Liaodi Pagoda

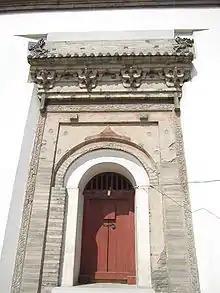
A closeup of a door at the Liaodi Pagoda of Kaiyuan Temple in Dingzhou, China.

Another pagoda of similar height and design is the Chongwen Pagoda of Shaanxi Province. Completed in 1605 during the Ming dynasty, the Chongwen Pagoda stands at a height of 79 m (259 ft), making it the second tallest pagoda built in pre-modern China.